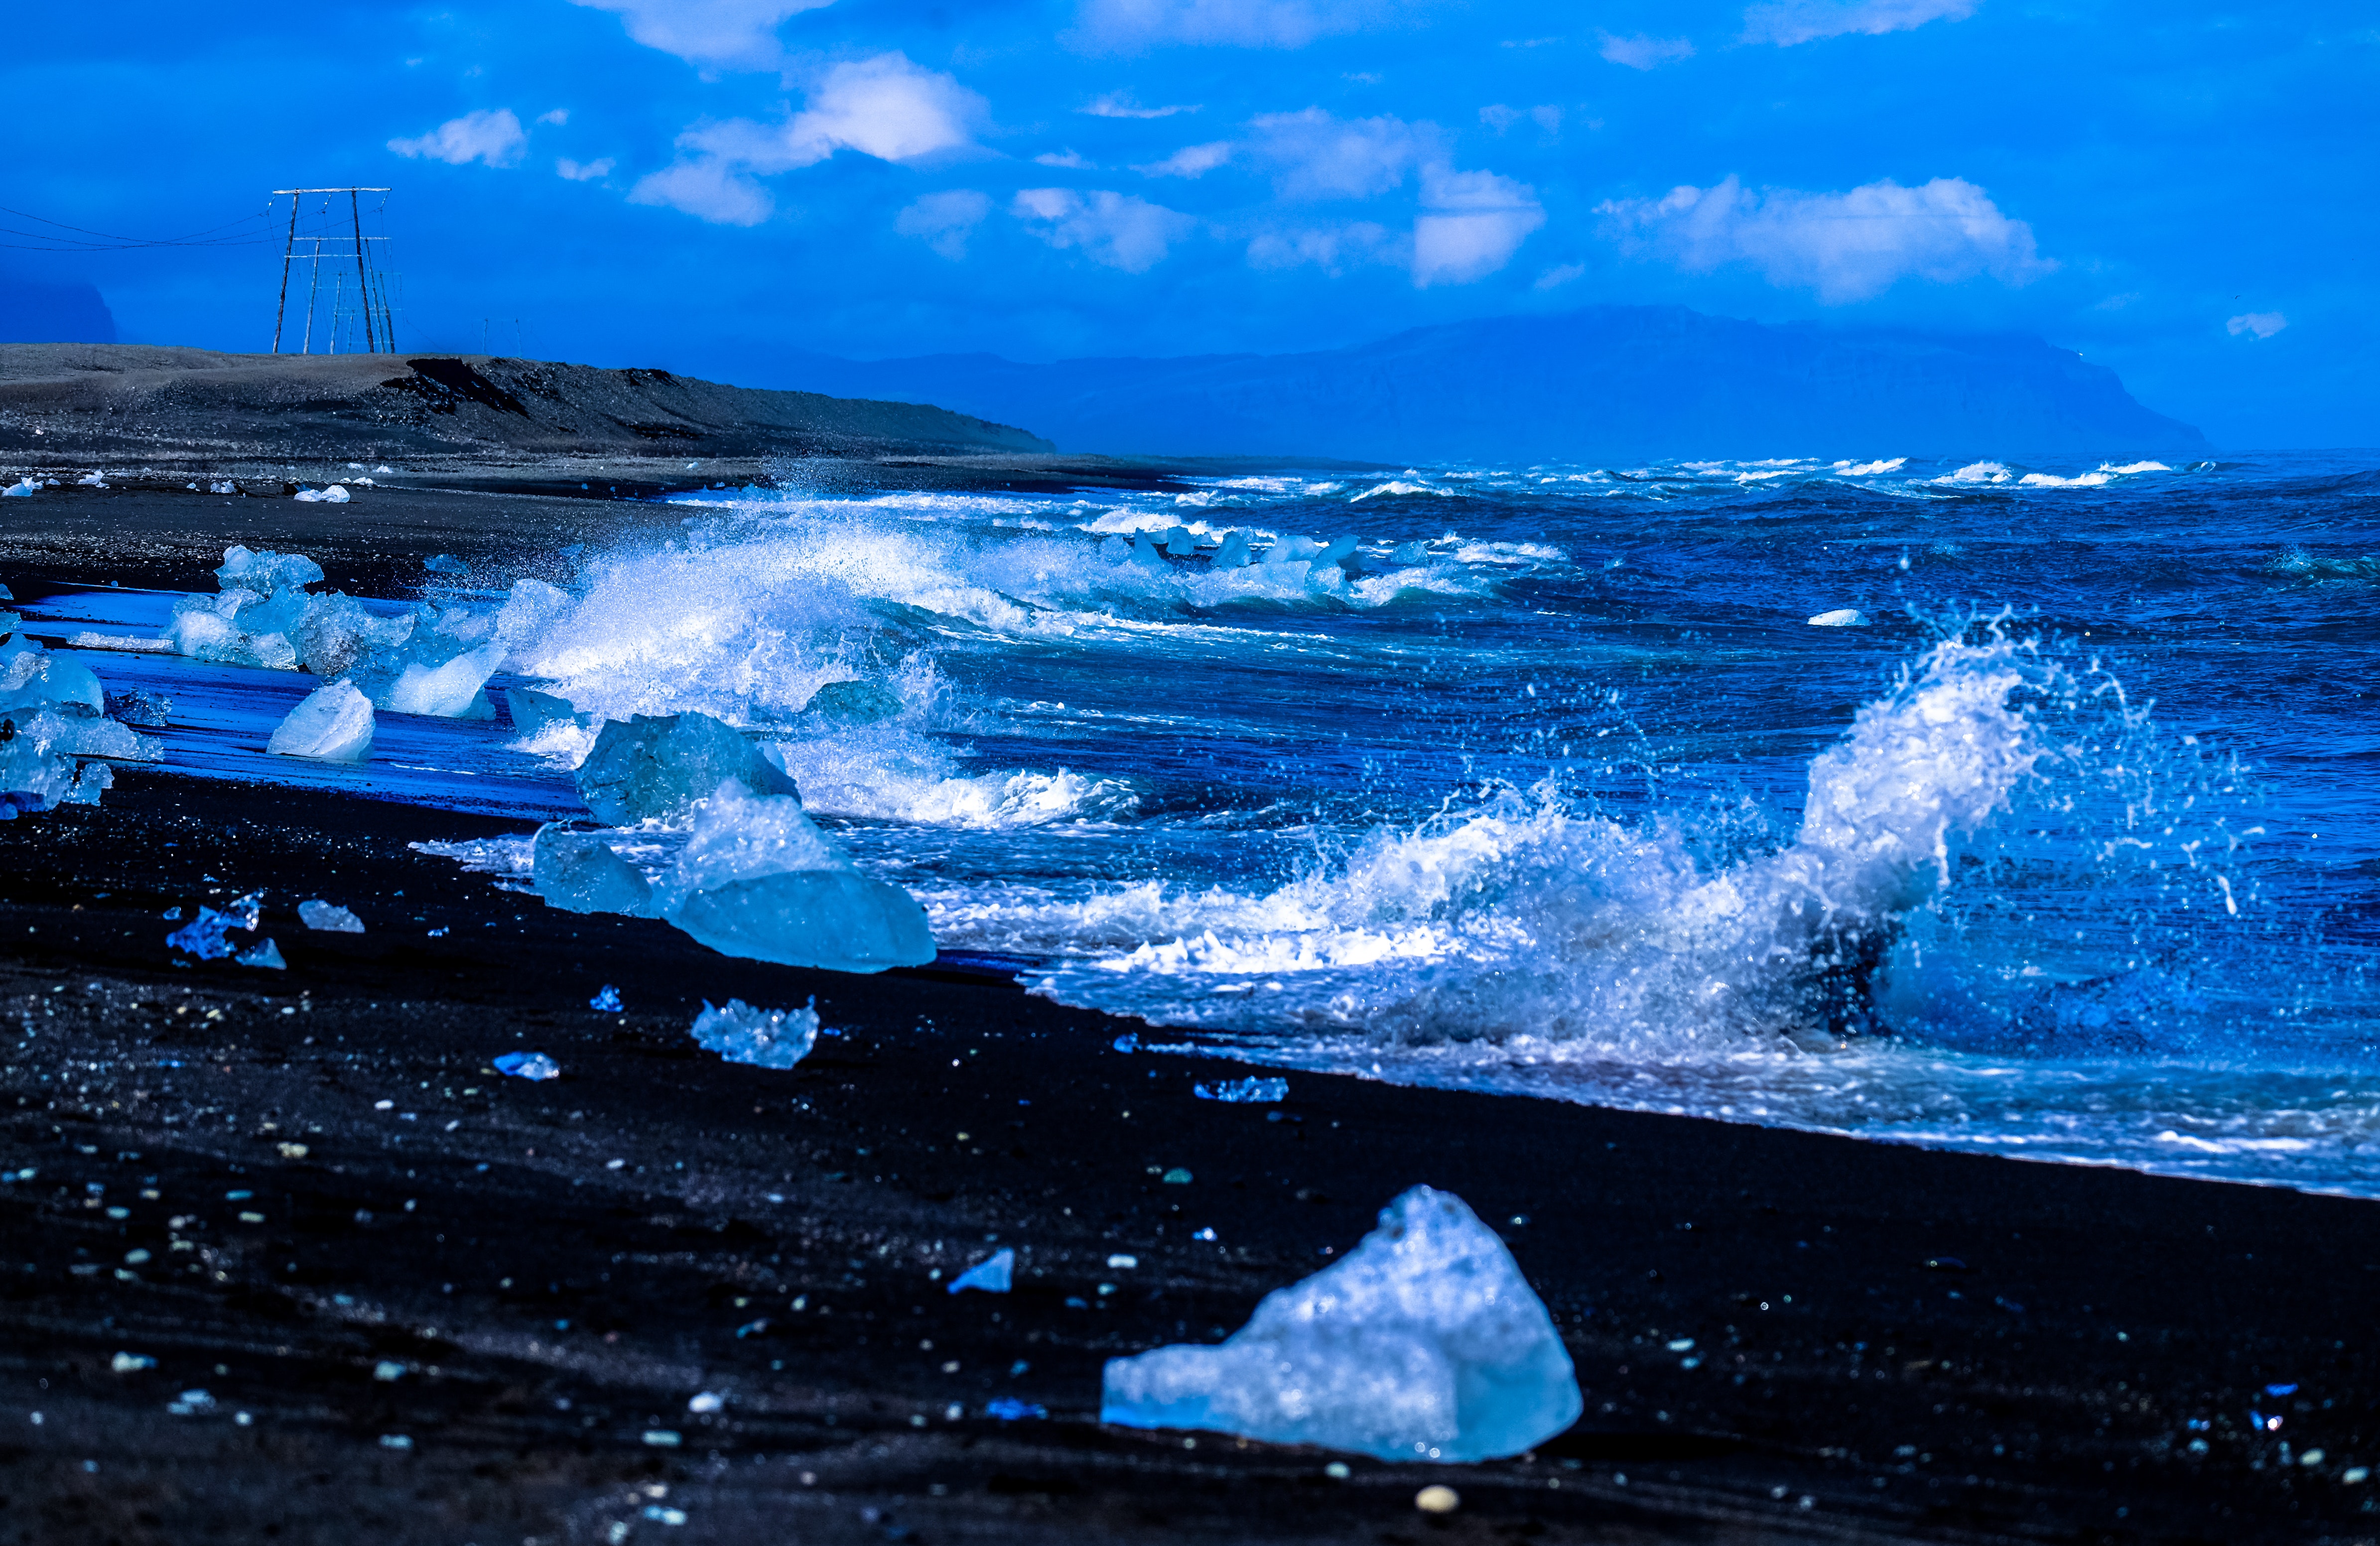
water, sky, blue, sea, wave, ocean, cloud, shore, wind wave, iceberg, coast, rock, sea ice, coastal and oceanic landforms, ice, tide, beach, wind, bay, meteorological phenomenon